Chitlapakkam

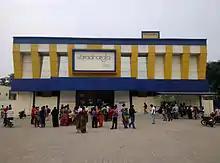
Varadaraja theatre

While industrial activity has been influenced positively due to the Warehousing Corporation of India's godowns the real growth has come about due to a heightened sense of citizen's participation and civic mindedness. This has happened gradually and in a non linear and participative fashion due to the efforts of various patriotic individuals and associations of persons. In this context the role of the civic body and its representatives need to be lauded since they do take feedback and try to implement the suggestions. A notable association has been the Muthulakshminagar welfare association which regularly meets the concerned ministers and public representatives to take up activities specific to the upliftment of Chitlapakkam like improvement of water table, waste segregation and preventing burning of waste at the Chitlapakkam lake, making efforts to include Chitlapakkam in the Chembarapakkam water scheme, ensuring more bus routes to operate via Chitlapakkam and so on, The real estate boom in the locality is due to a confluence of factors like abundant water supply, proximity to the IT companies in OMR & MEPZ, excellent quality of life and proximity to the city. Some of the landmarks in the area include Varadharaja theatre, Chitlapakkam tank, Indira Cotton Mill, MEPZ, Saravana Stores at Chrompet and so on.